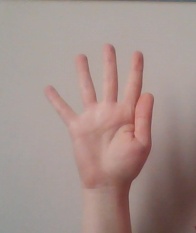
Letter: sheen